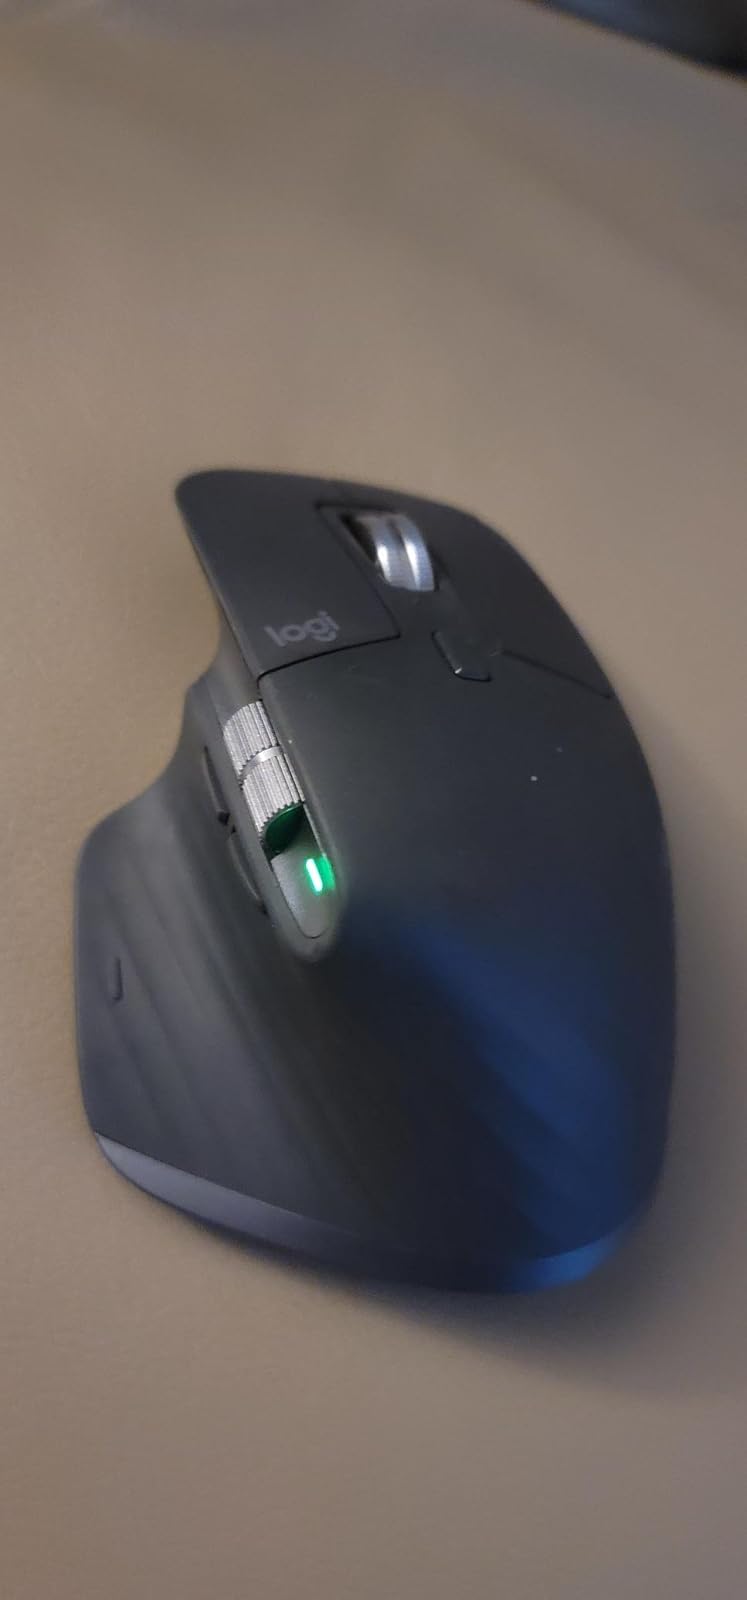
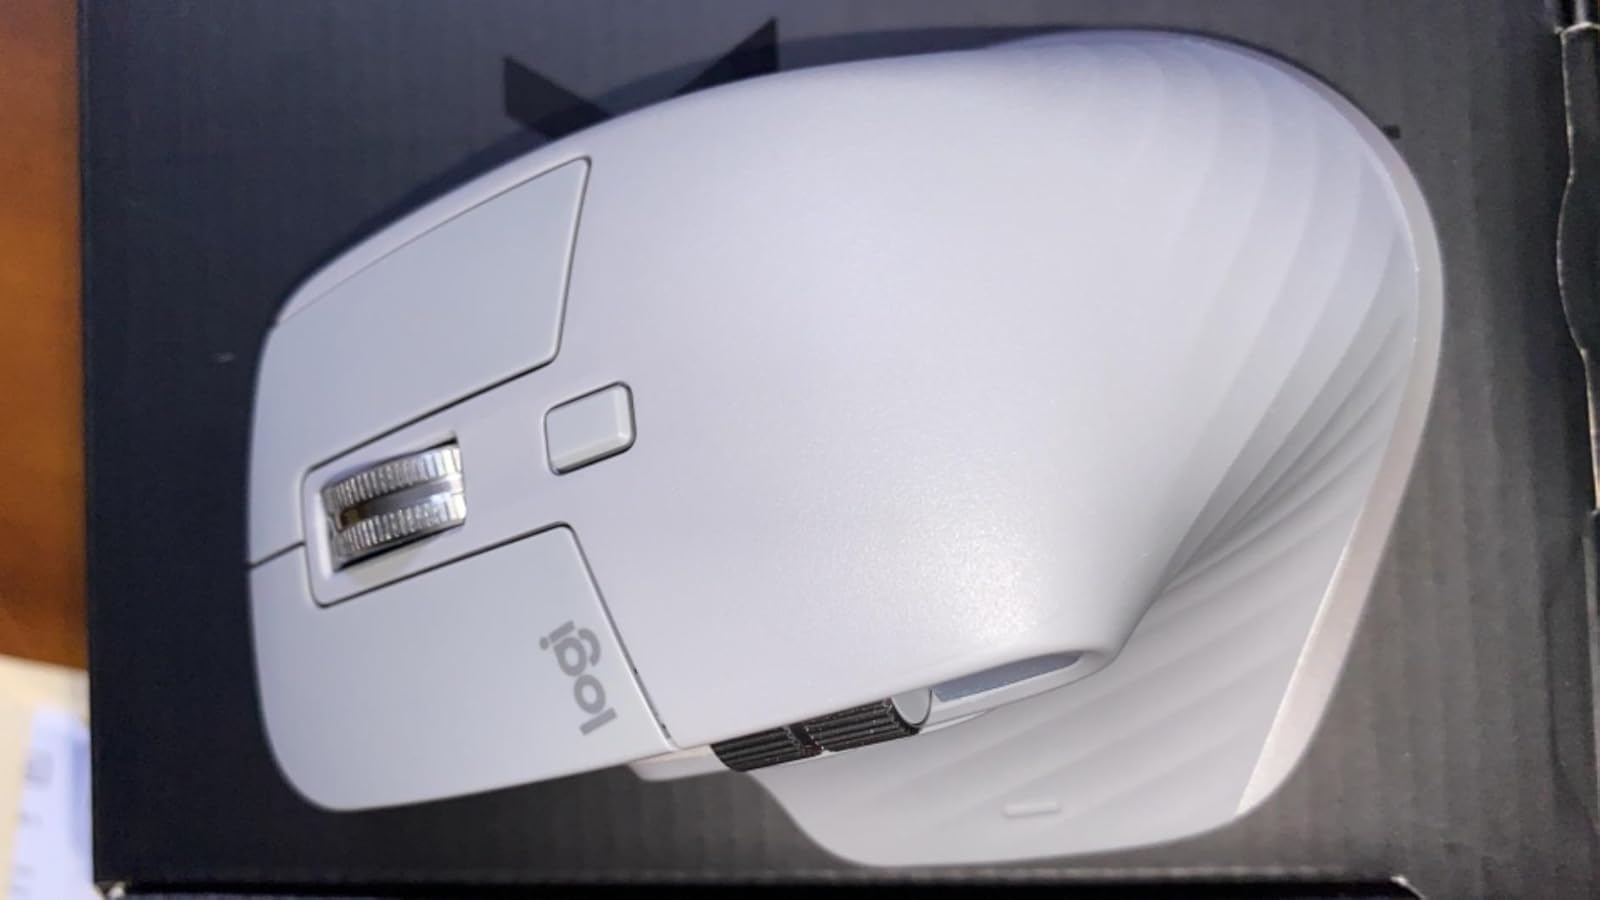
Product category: mouse
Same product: no